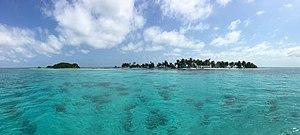
La Caye Laughing Bird ou Île de l'oiseau qui rit est la caye située dans la mer des Caraïbes, au large de Placencia. Elle appartient administrativement du District de Stann Creek. C'est l'une des 450 îles de la barrière de corail du Belize.